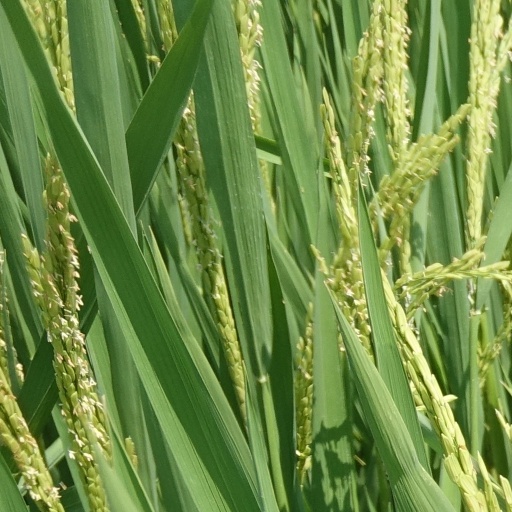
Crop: rice